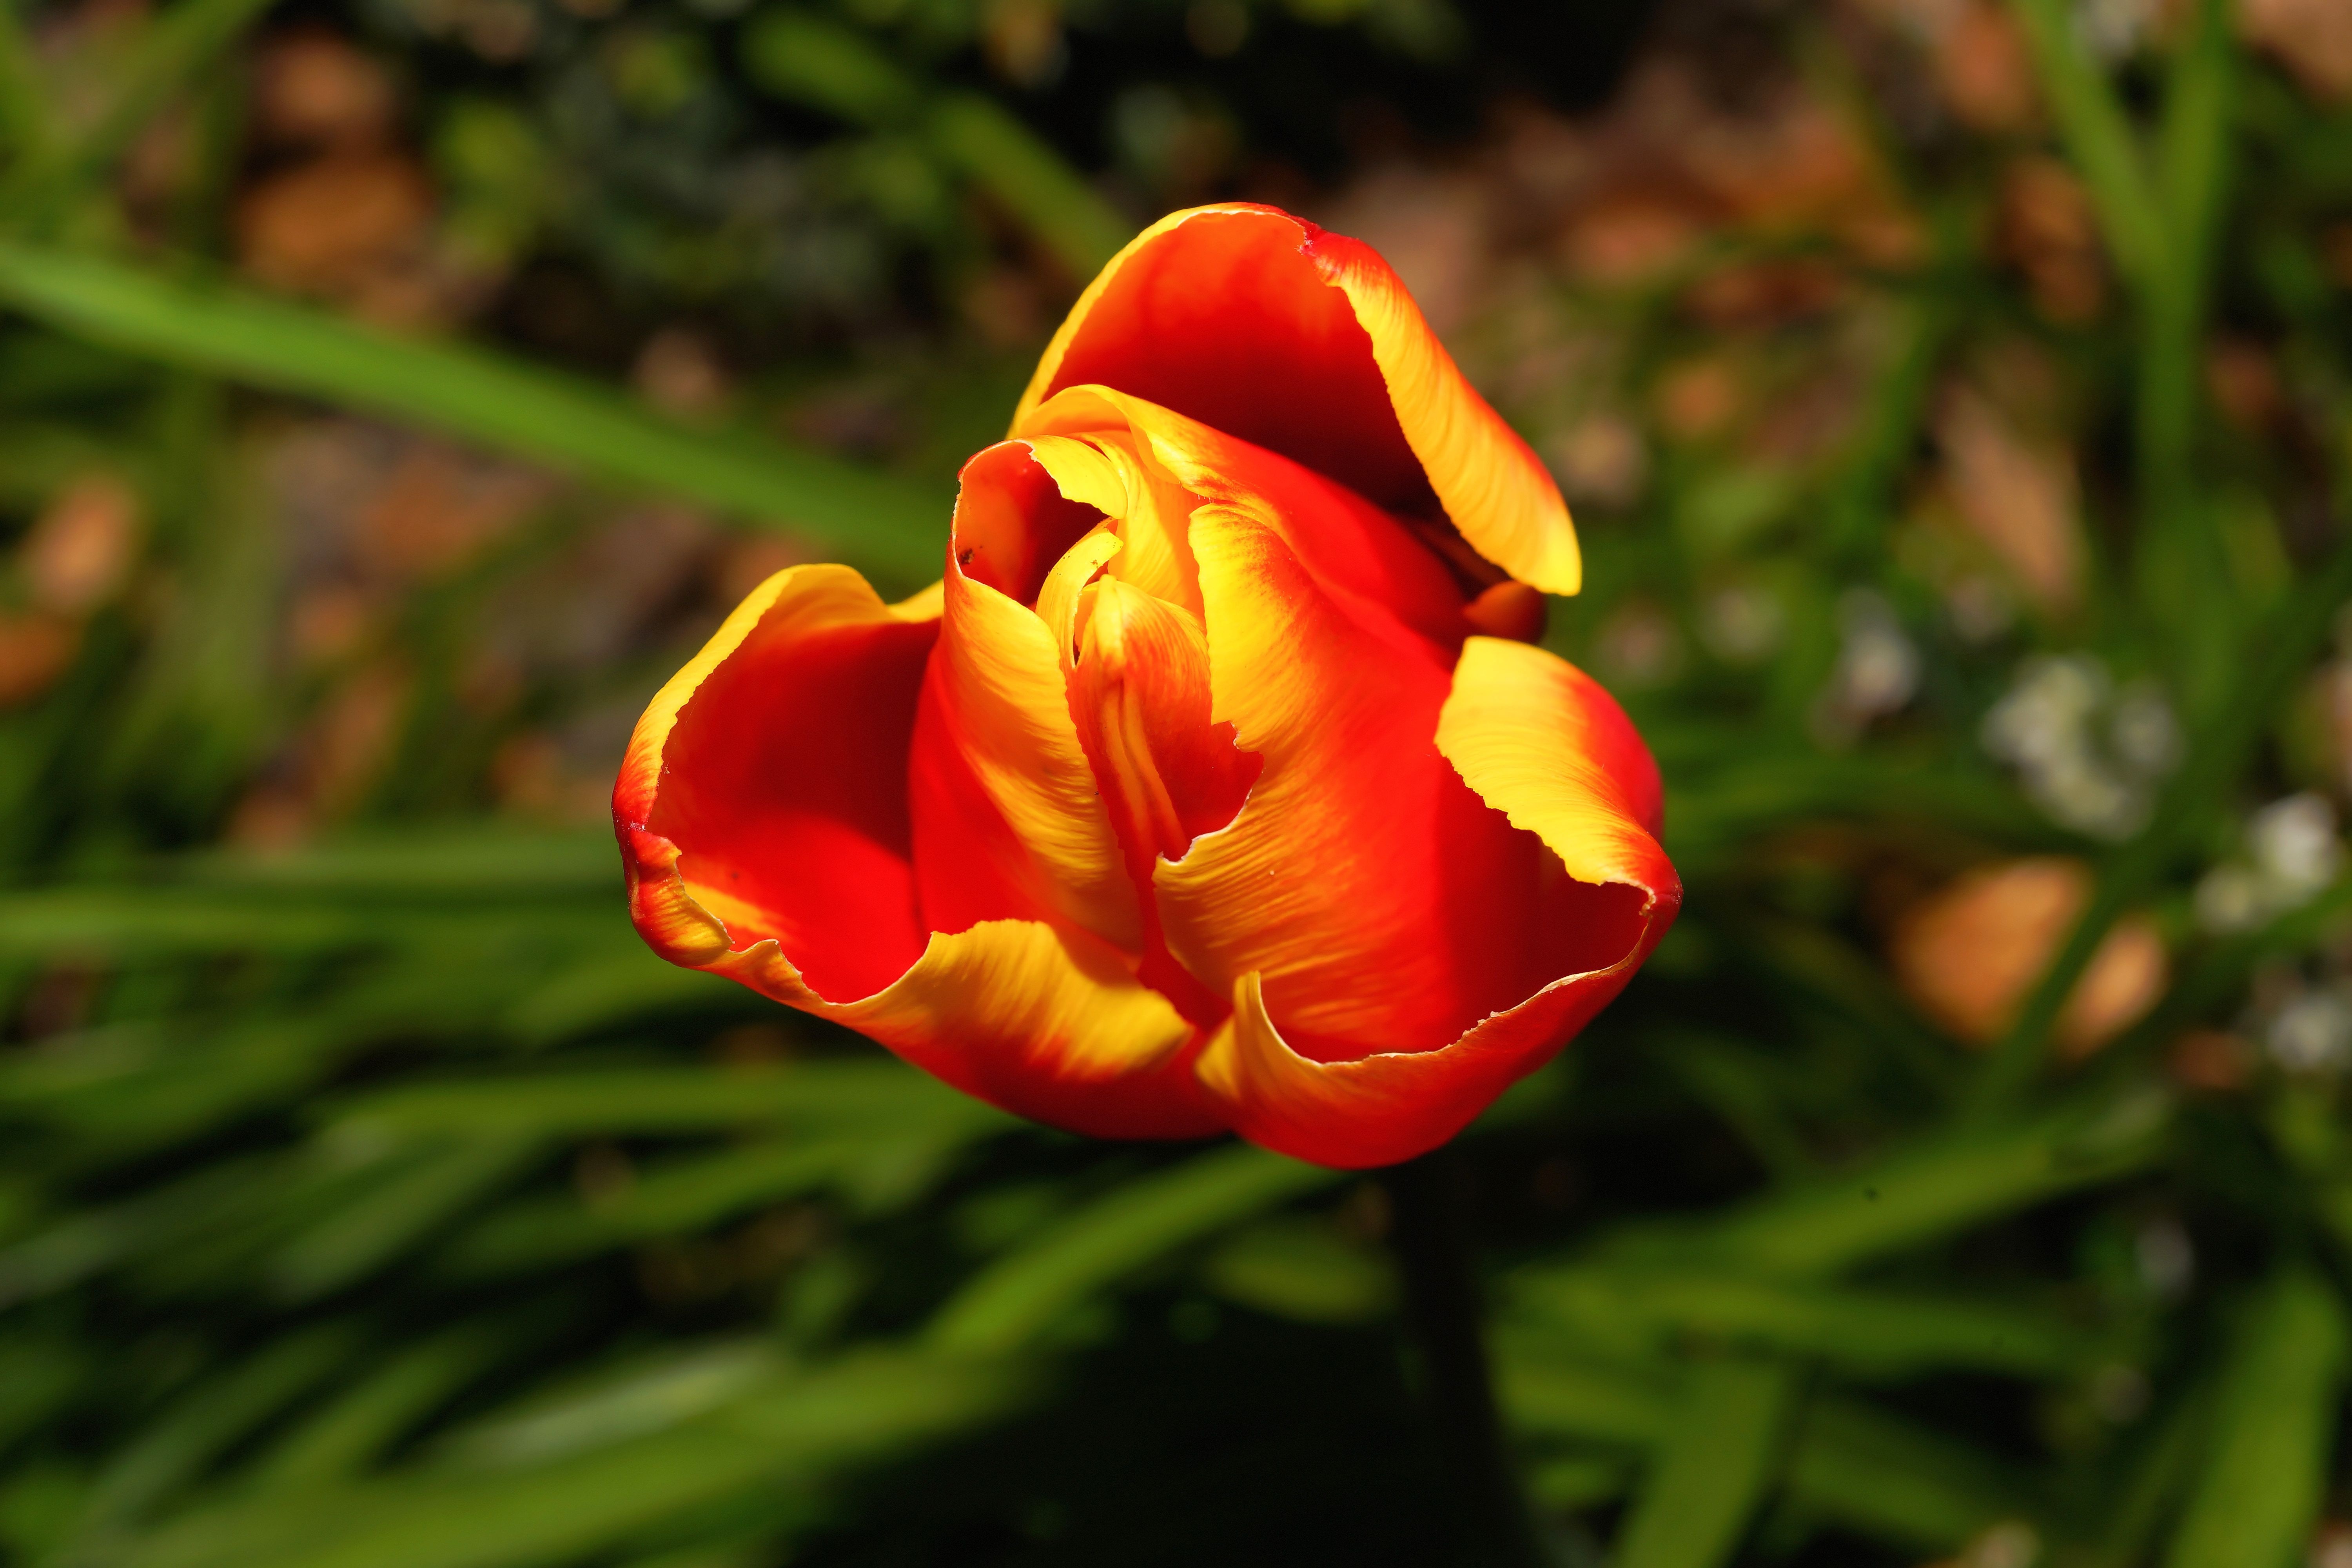
nature, blossom, plant, flower, petal, bloom, tulip, spring, red, botany, colorful, yellow, garden, close, flora, early bloomer, spring flower, macro photography, harbinger of spring, flowering plant, orange yellow, lily family, plant stem, land plant